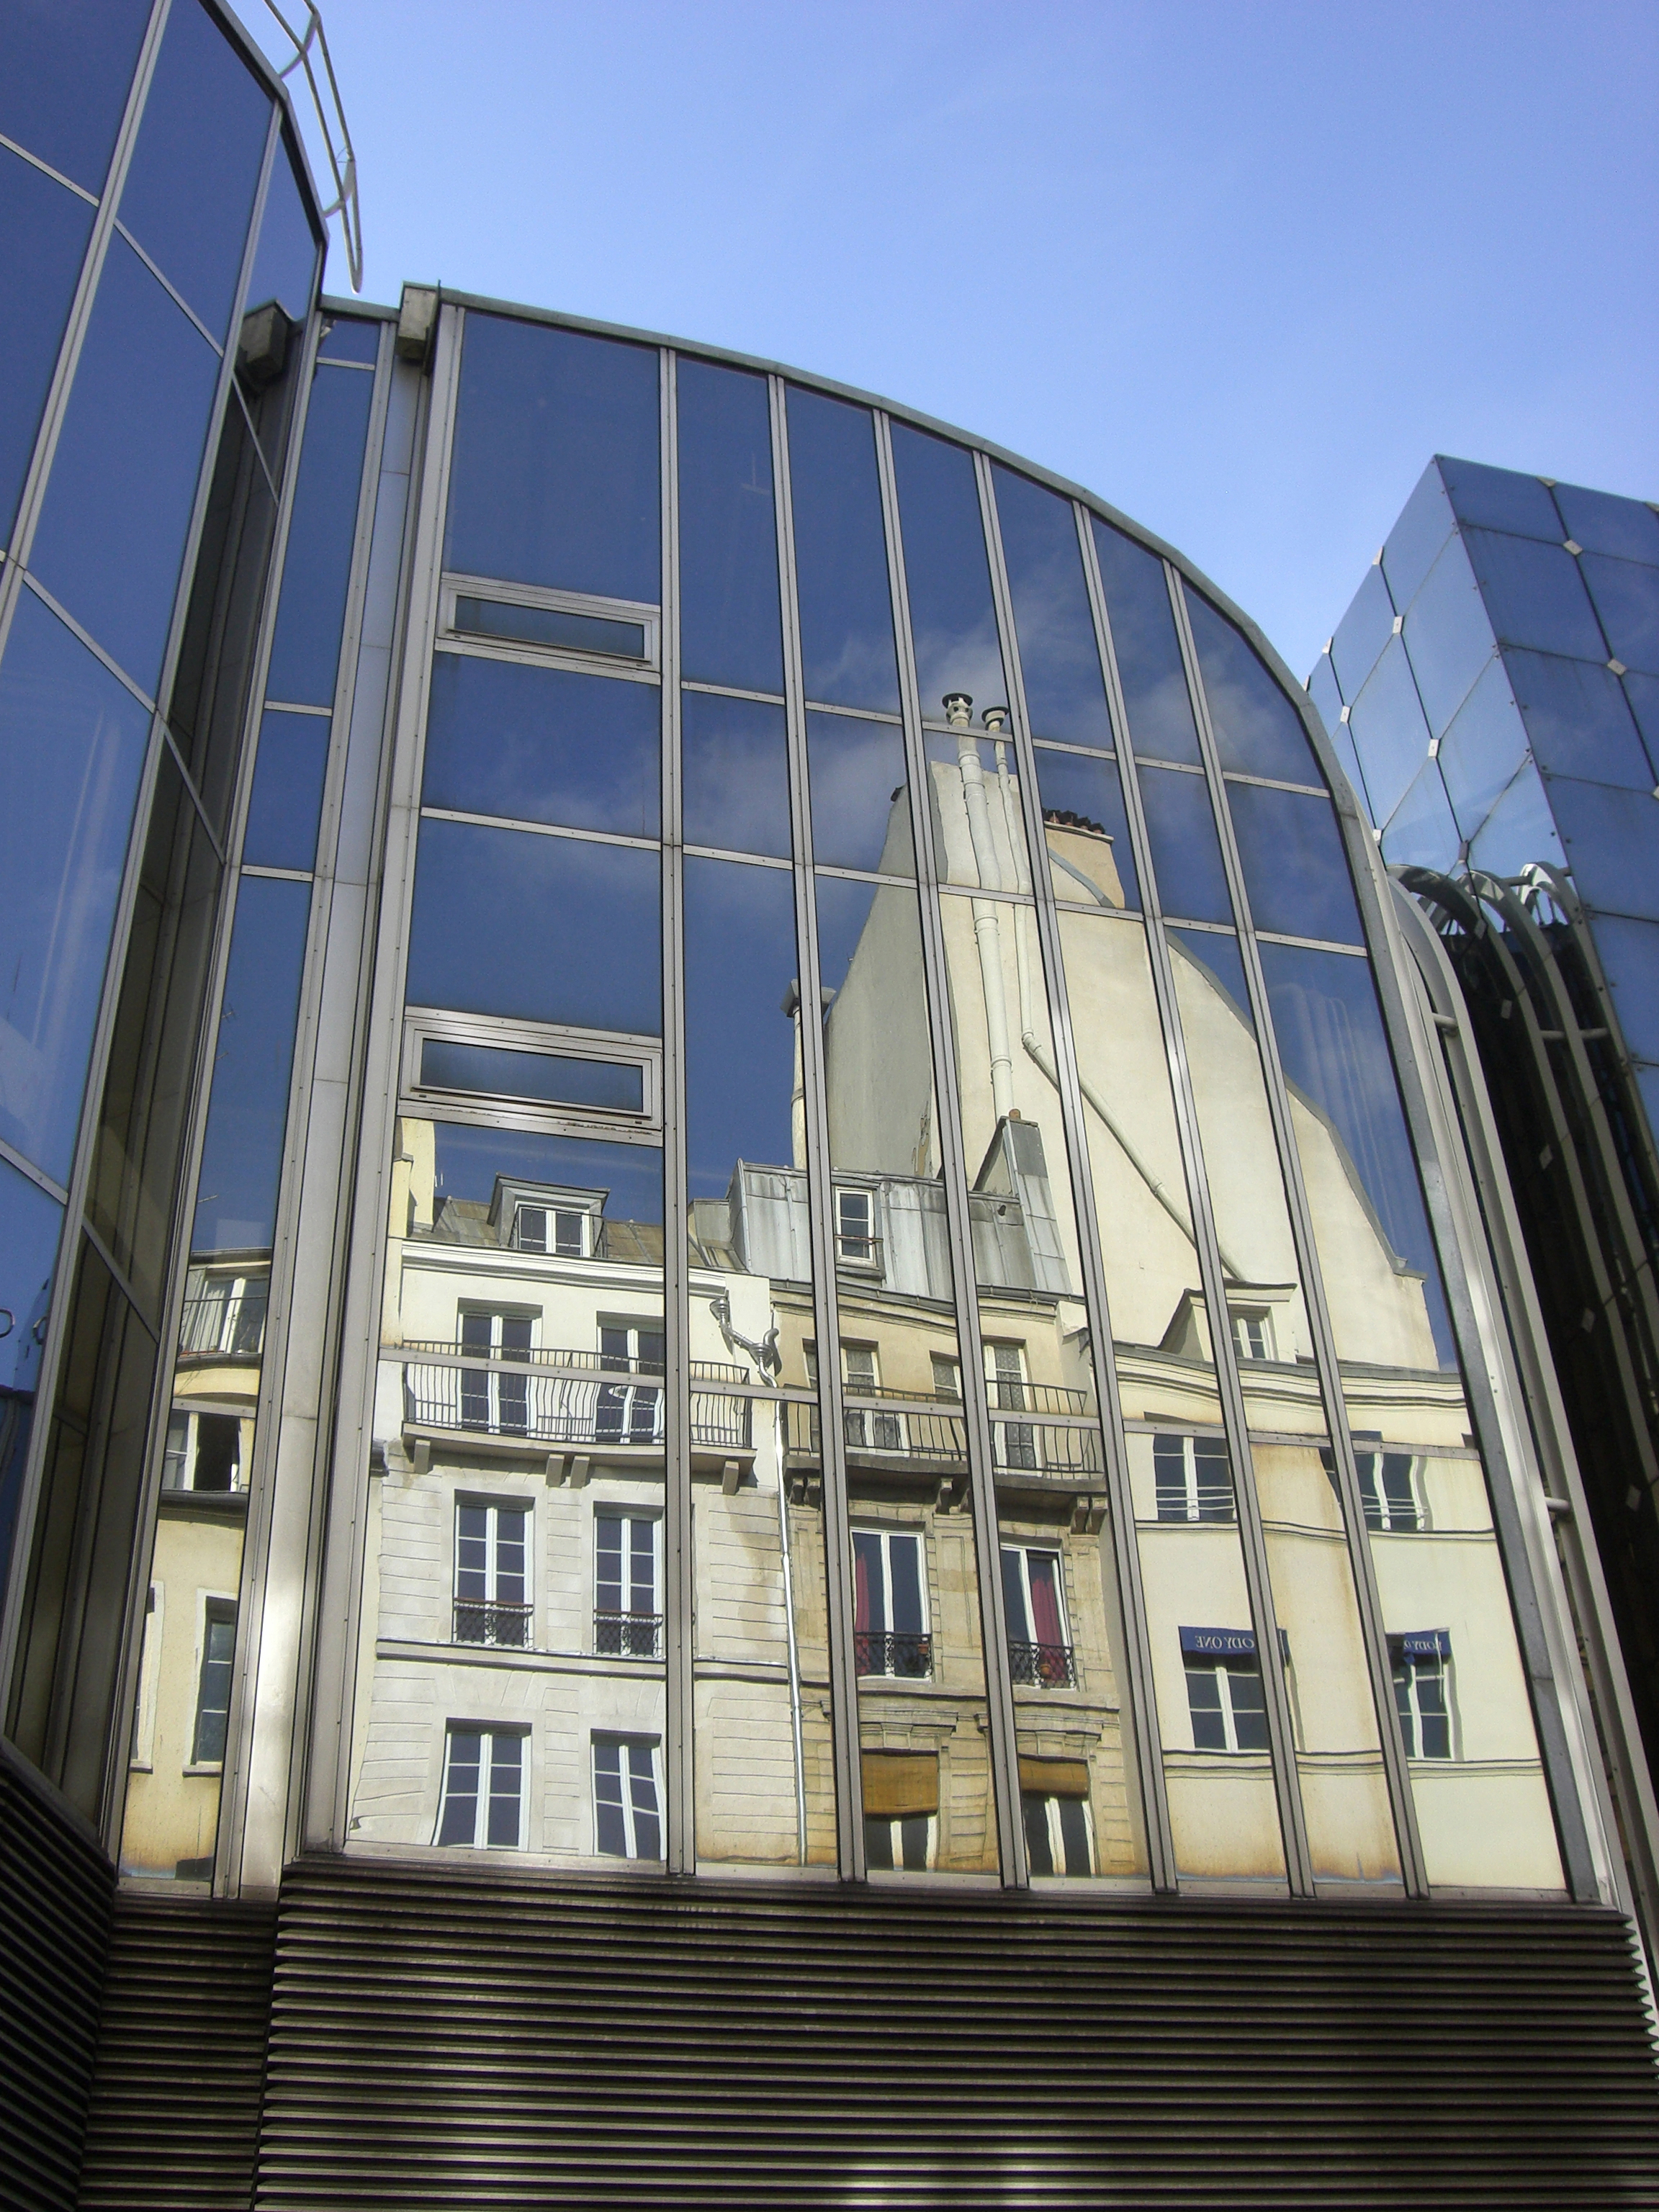
outdoor, architecture, structure, street, window, building, city, paris, skyscraper, france, europe, facade, stadium, tower block, creativecommons, mirror, stock, reflections, ccby, 2d, carloszgz, original, cmstoolsphotoring, freeculturalworks, openlicense, freepictures, rue, calle, miroir, espejo, reflejo, reflejos, reflet, reflets, glace, arquitectura, francia, europa, notags, headquarters, daylighting, sport venue